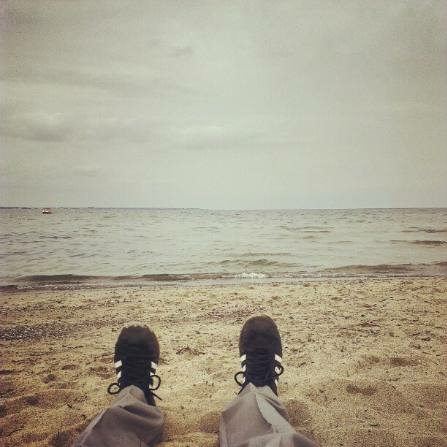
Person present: No